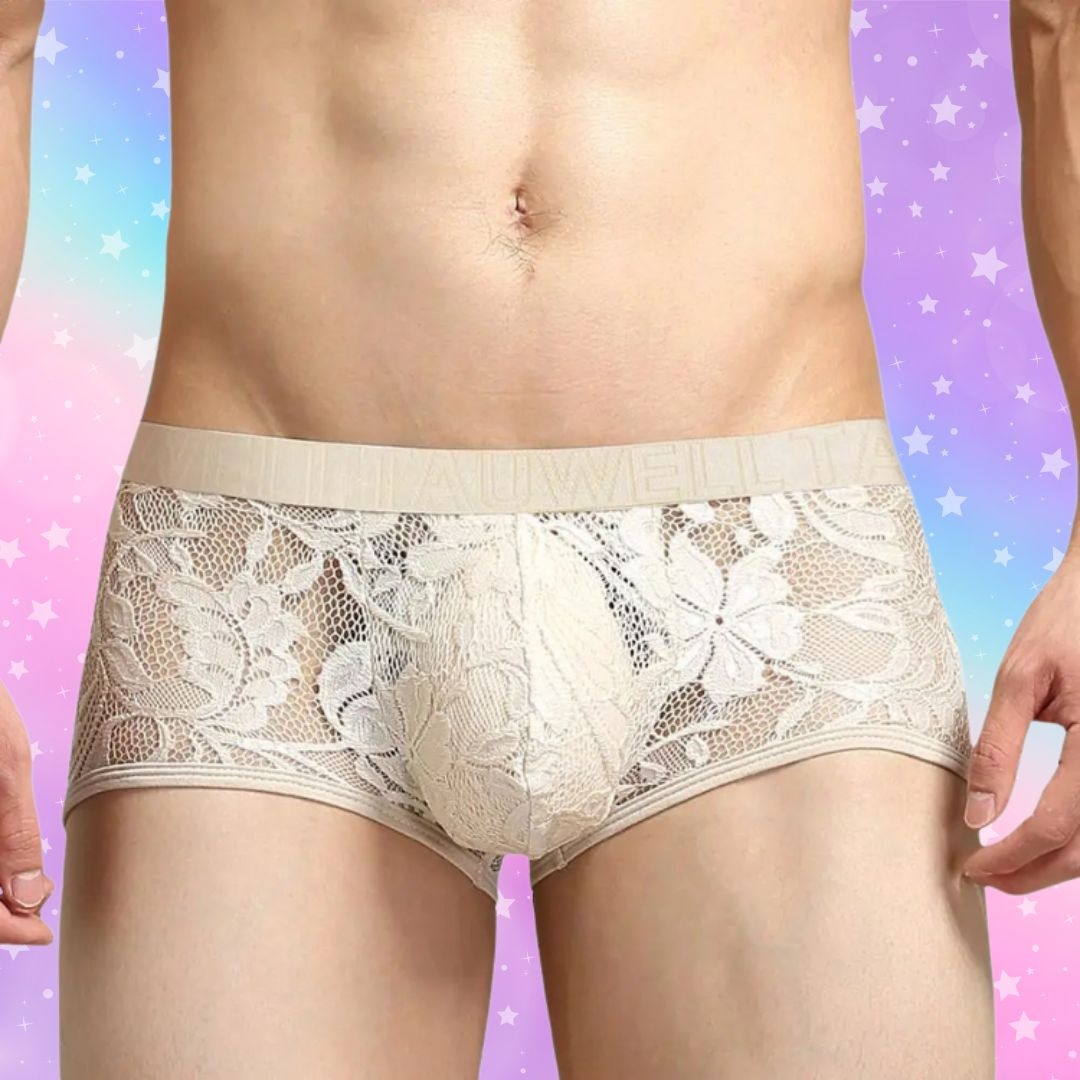
Sheer Temptation Lace Briefs for Men
Slip into the Sheer Temptation Lace Briefs for Men and let your confidence shine as brilliantly as your style. Perfect for those who revel in the spotlight and aren't afraid to show off their bold side, these briefs are a siren call to all who believe that true allure starts with a stunning base layer. Crafted from a seductive blend of nylon and spandex, the Sheer Temptation Lace Briefs hug every curve and contour of your body, offering just the right amount of support and a whole lot of style. The intricate lace detailing is not just for show—it's a whisper of mystery, a tease of what lies beneath, and a promise of adventures yet to come. Whether you're gearing up for a night on the town or a special evening in, these briefs are your first step towards a memorable affair. Imagine stepping out in these briefs, each movement accentuated by the delicate yet daring lace. It's like wearing a secret that boosts your charisma and charm. Whether you're channeling your inner Freddie Mercury or just feeling your fabulous self, these briefs are about owning your space and your identity with pride and a pinch of provocativeness. But it's not just about looking good; it's about feeling good in who you are. Designed with the male physique in mind but embracing all identities, the Sheer Temptation Lace Briefs are a testament to the fluidity and diversity of beauty. They're a celebration of every body and every person's right to feel sexy, empowered, and utterly irresistible. Sheer Temptation Lace Briefs for Men Product Details: Made from nylon and spandex materials Sheer and lace fabric Low waist brief Elastic waist to hold you comfortably Front pouch support Breathable Floral pattern This product has a tight sizing. For a more accurate fit, please use the measurements provided and not the letter sizes. If in doubt, move one size up for a looser fit. Size Chart in Centimeters Size Waist Width (cm) Fit Waist (cm) Hip (cm) M 34 67-74 96 L 36 72-80 100 XL 38 80-88 104 XXL 40 86-94 108 Size Chart in Inches Size Waist Width (in) Fit Waist (in) Hip (in) M 13.4 26.4-29.1 37.8 L 14.2 28.3-31.5 39.4 XL 15.0 31.5-34.6 40.9 XXL 15.7 33.9-37.0 42.5 **Most of our merchandise is stored in multiple warehouses worldwide for faster shipping; however, this product is shipped from a single location. As a result, it has an estimated delivery time of 7-14 days, depending on your address, and may be sent separately from the rest of your order. If you have any concerns about shipping times, please contact us before placing your order.**
Category: Apparel & Accessories > Clothing > Men's Undergarments > Men's Underwear > Briefs